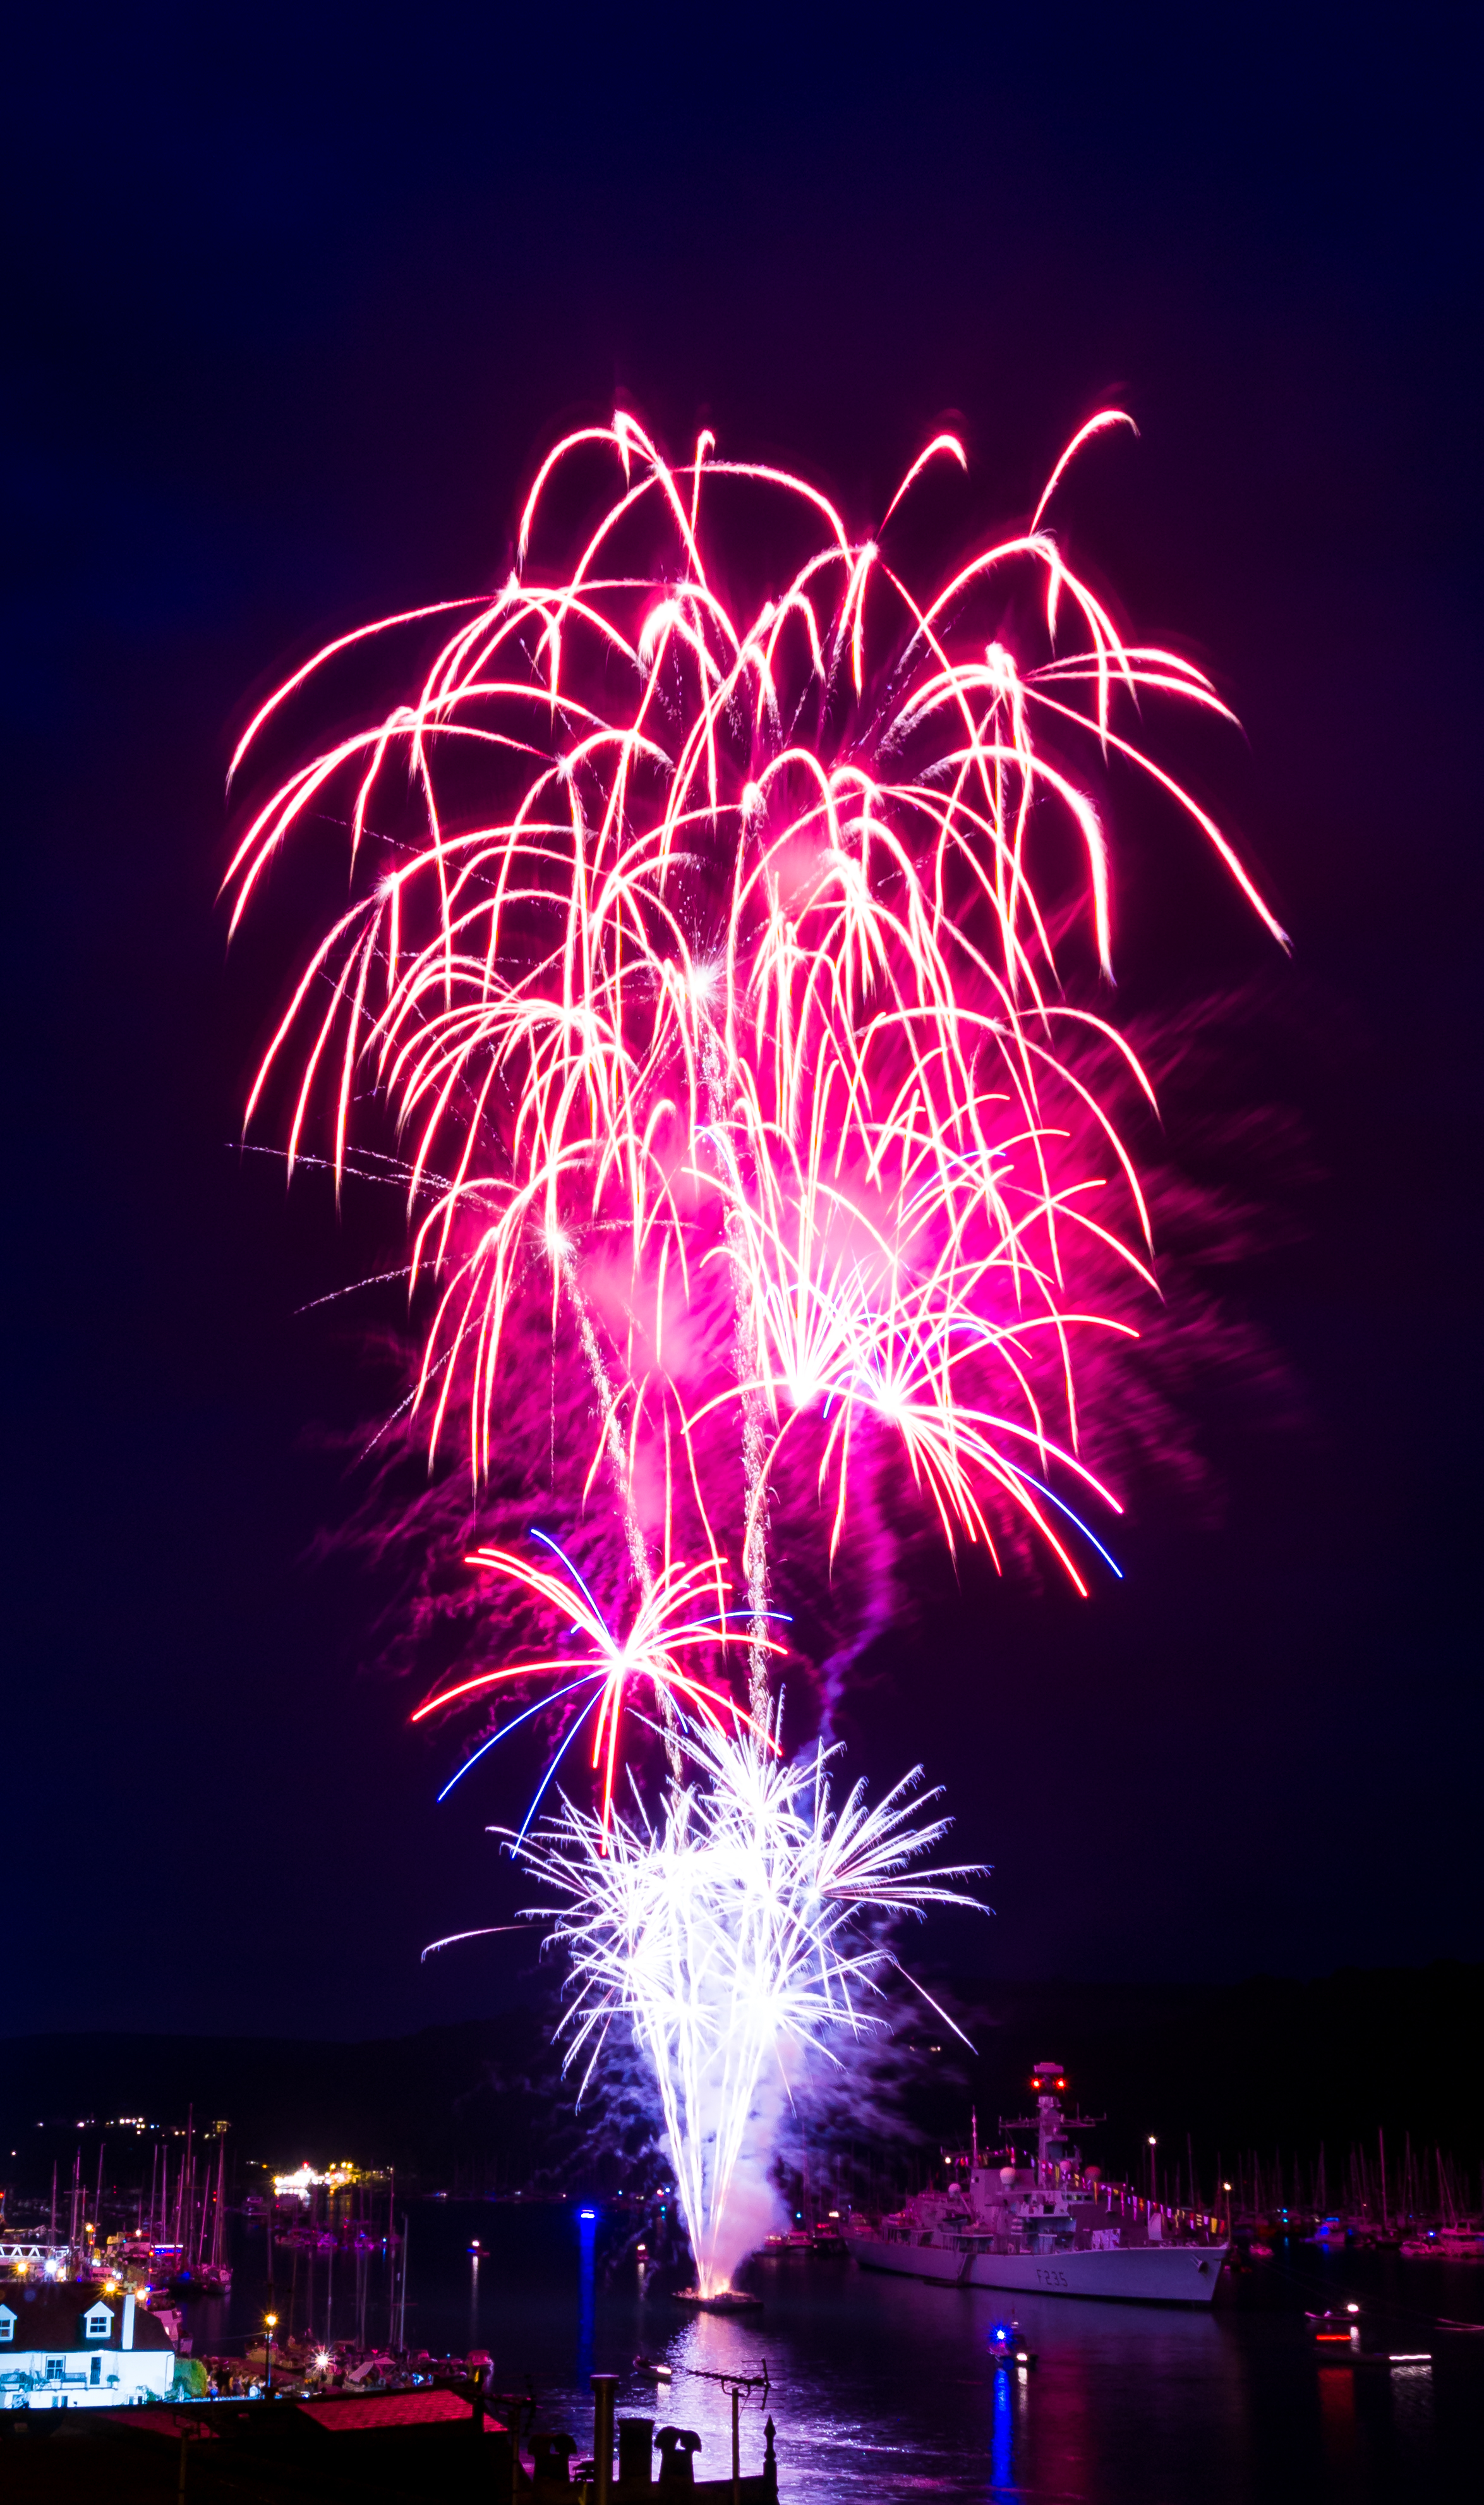
recreation, long, fireworks, exposure, vivid, sony, event, devon, trails, a6000, ilce6000, selp1650, outdoor recreation